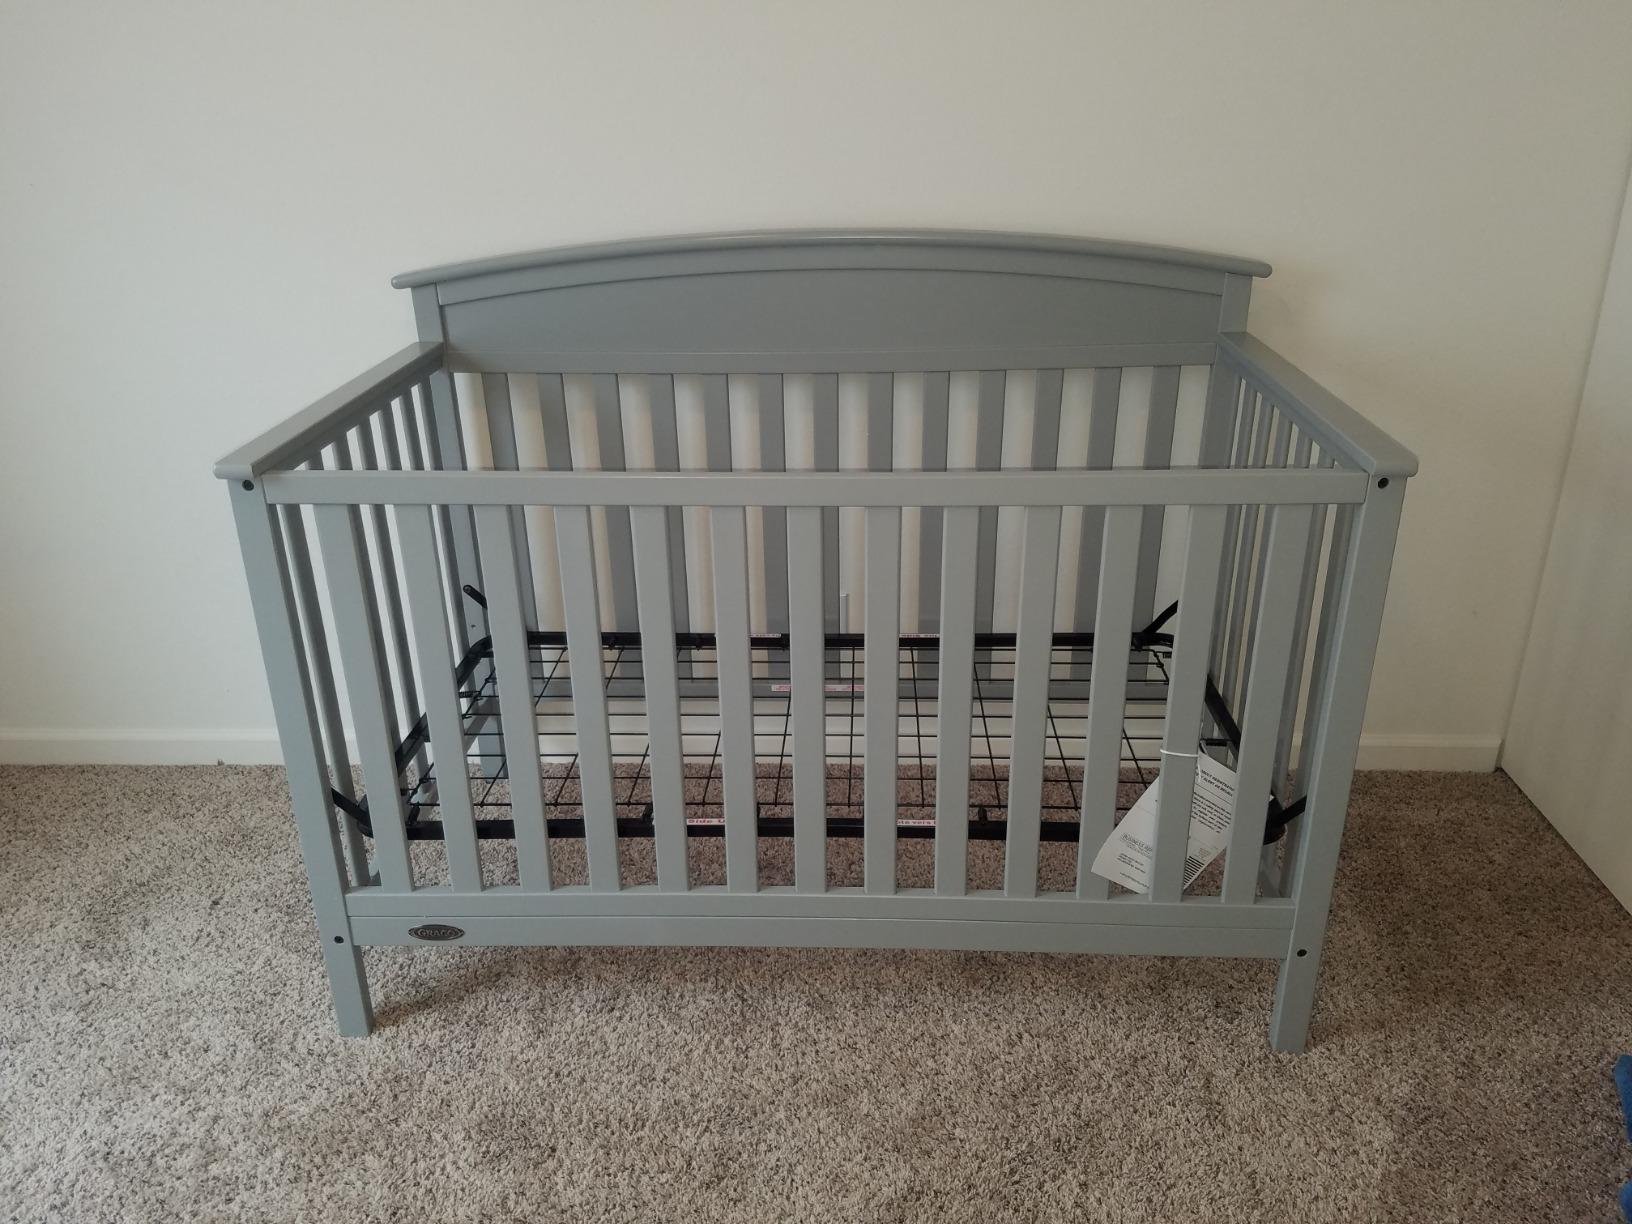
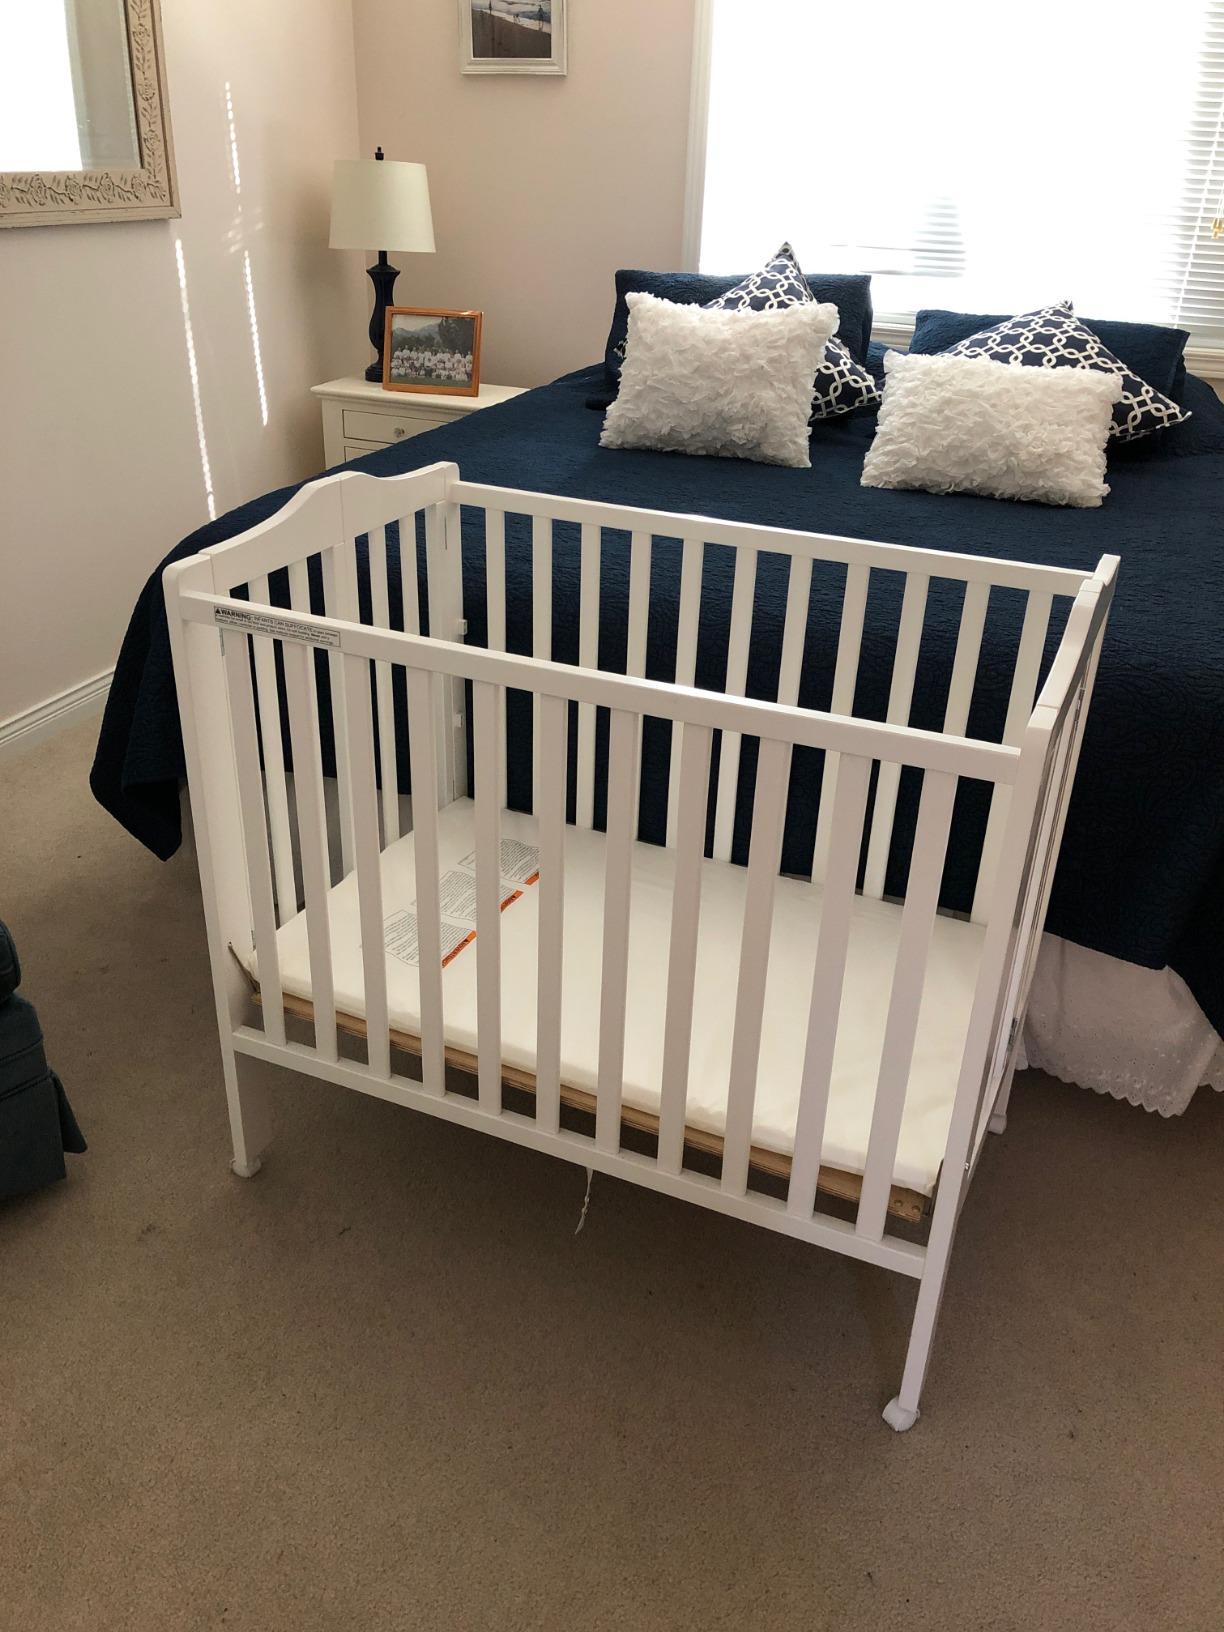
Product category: products_crib
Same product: no